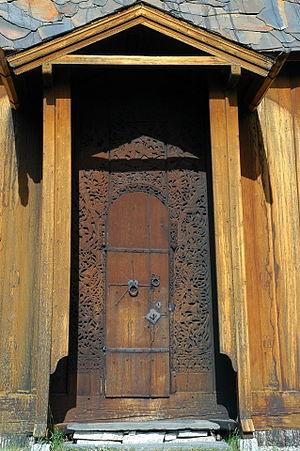
Stavkirke de Torpo
La stavkirke de Torpo, située entre Geilo et Gol, présente un style différent et plus simple que celui des stavkirker comme Heddal ou Borgund. Elle est dédiée à sainte Margaret et, selon des analyses dendrochronologiques, daterait d'après 1192 ; c'est la plus vieille stavkirke de la vallée de Hallingdal. Le porche sculpté et les peintures du plafond remontent au XIIIᵉ siècle. Elle porte une inscription runique disant : « Torolf a construit cette église ».